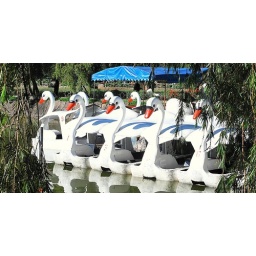
swan boats in Burnham Park